Riau

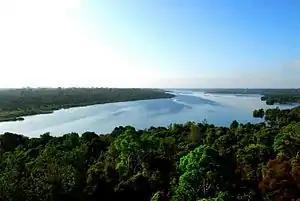
Giam Siak Kecil – Bukit Batu biosphere reserves

Forest cover in Riau has declined from 78% in 1982 to only 33% in 2005. This has been further reduced an average of 160,000 hectares on average per year, leaving 22%, or 2.45 million hectares left as of 2009. Fires associated with deforestation have contributed to serious haze over the province and cities to the East, such as Singapore and Kuala Lumpur, Malaysia